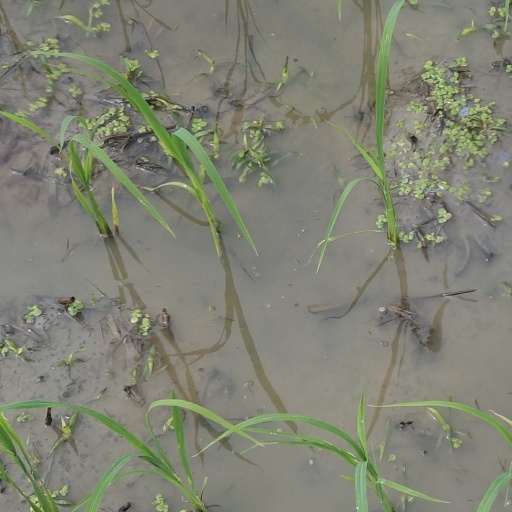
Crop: rice